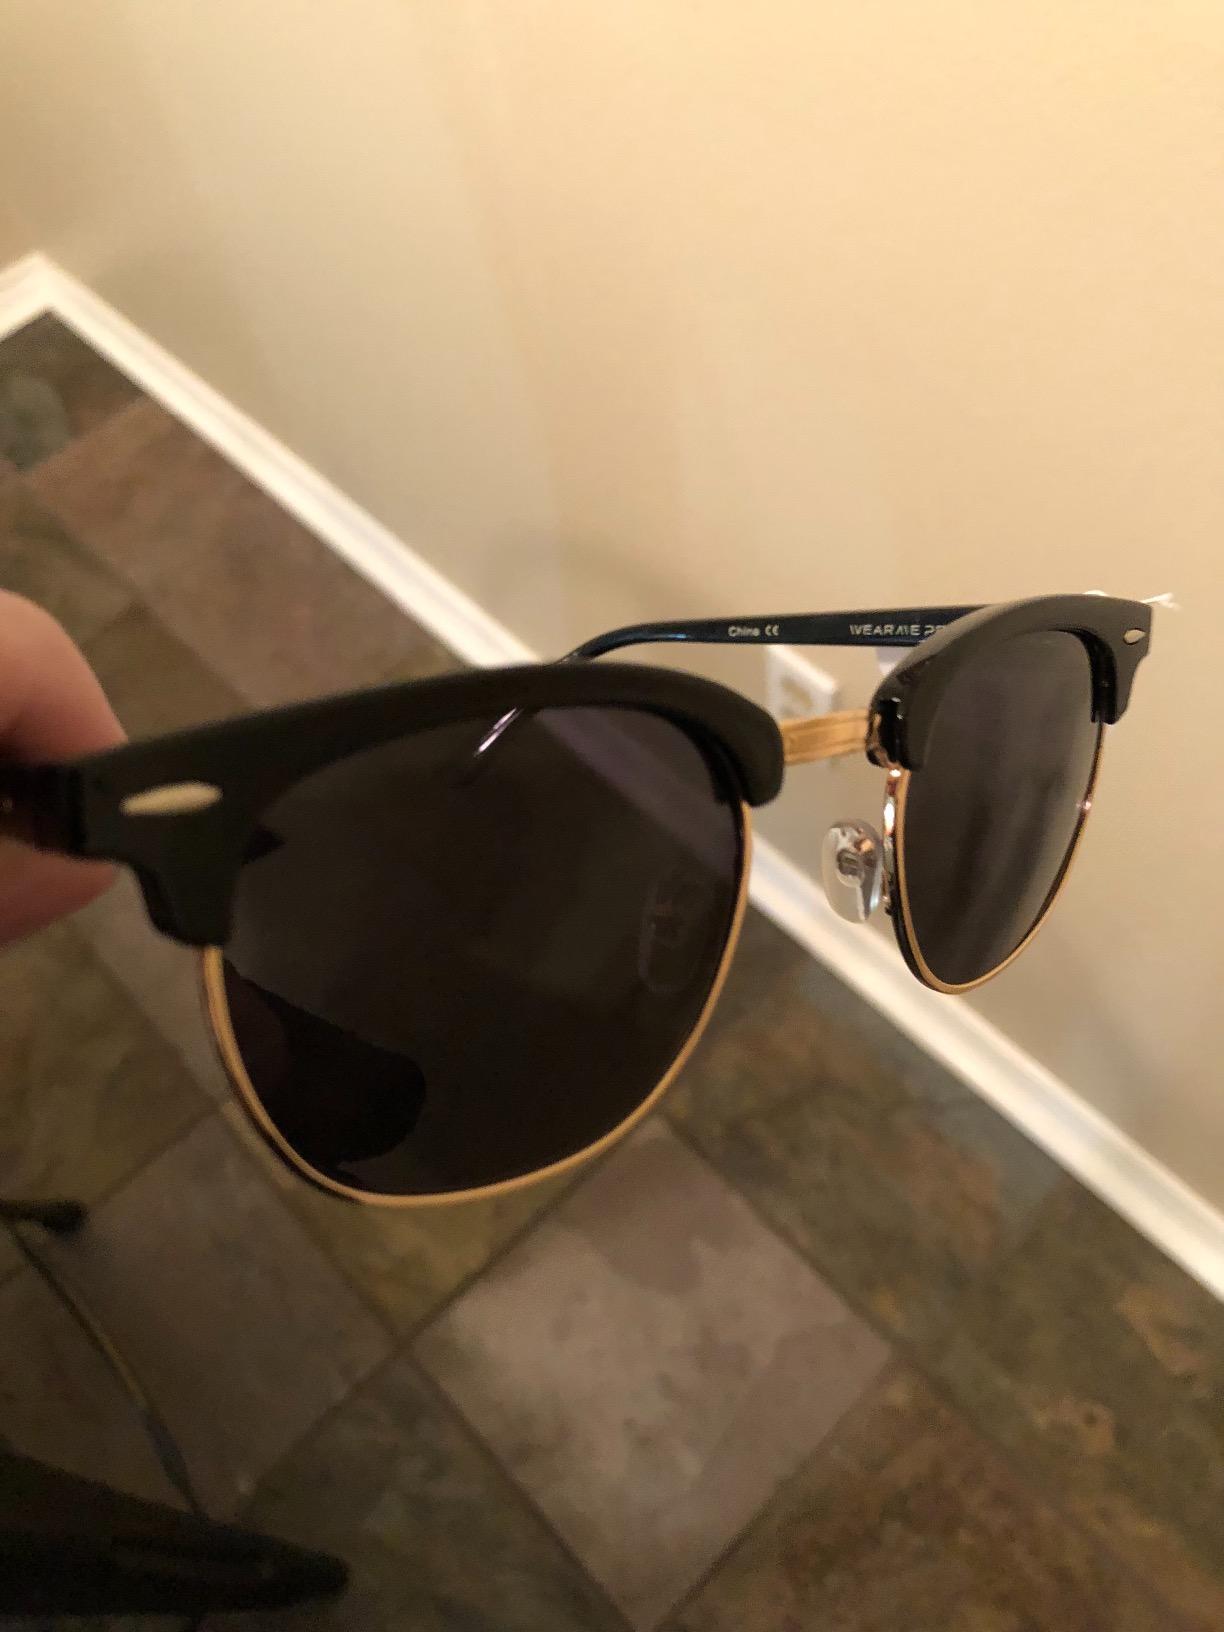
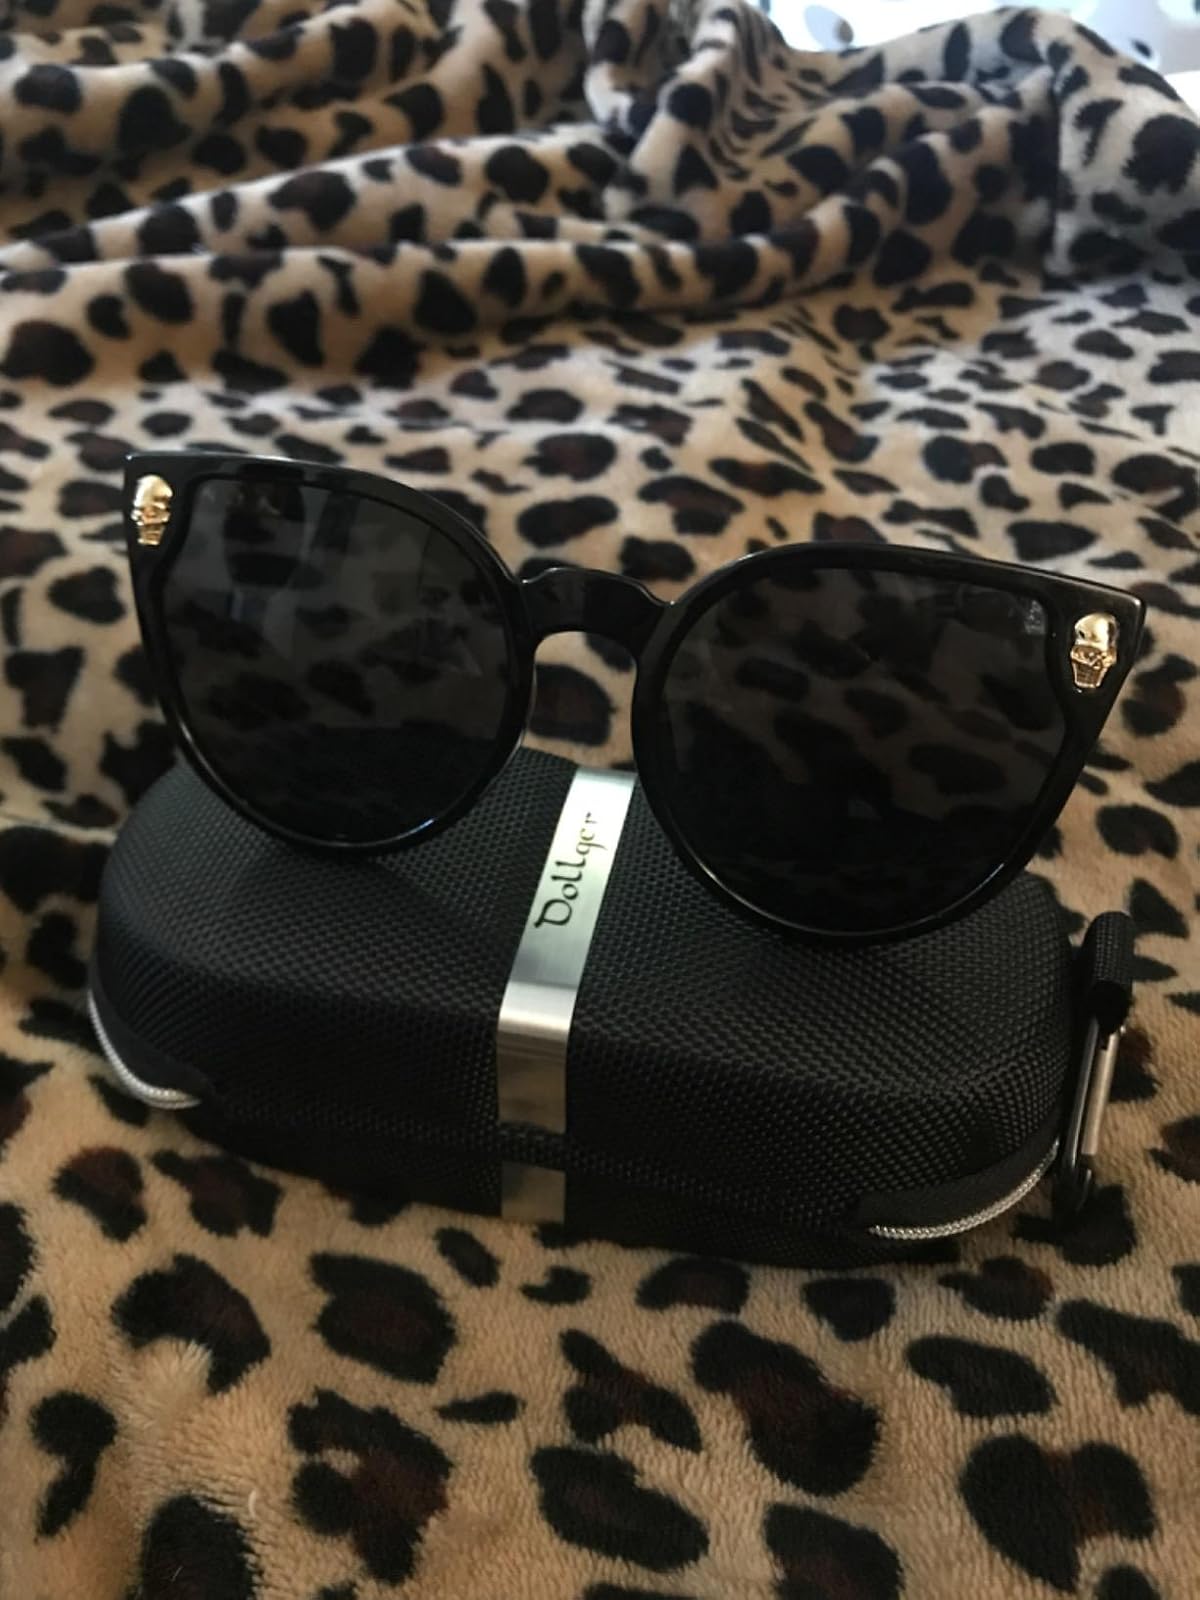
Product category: accessories_sunglasses
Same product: no